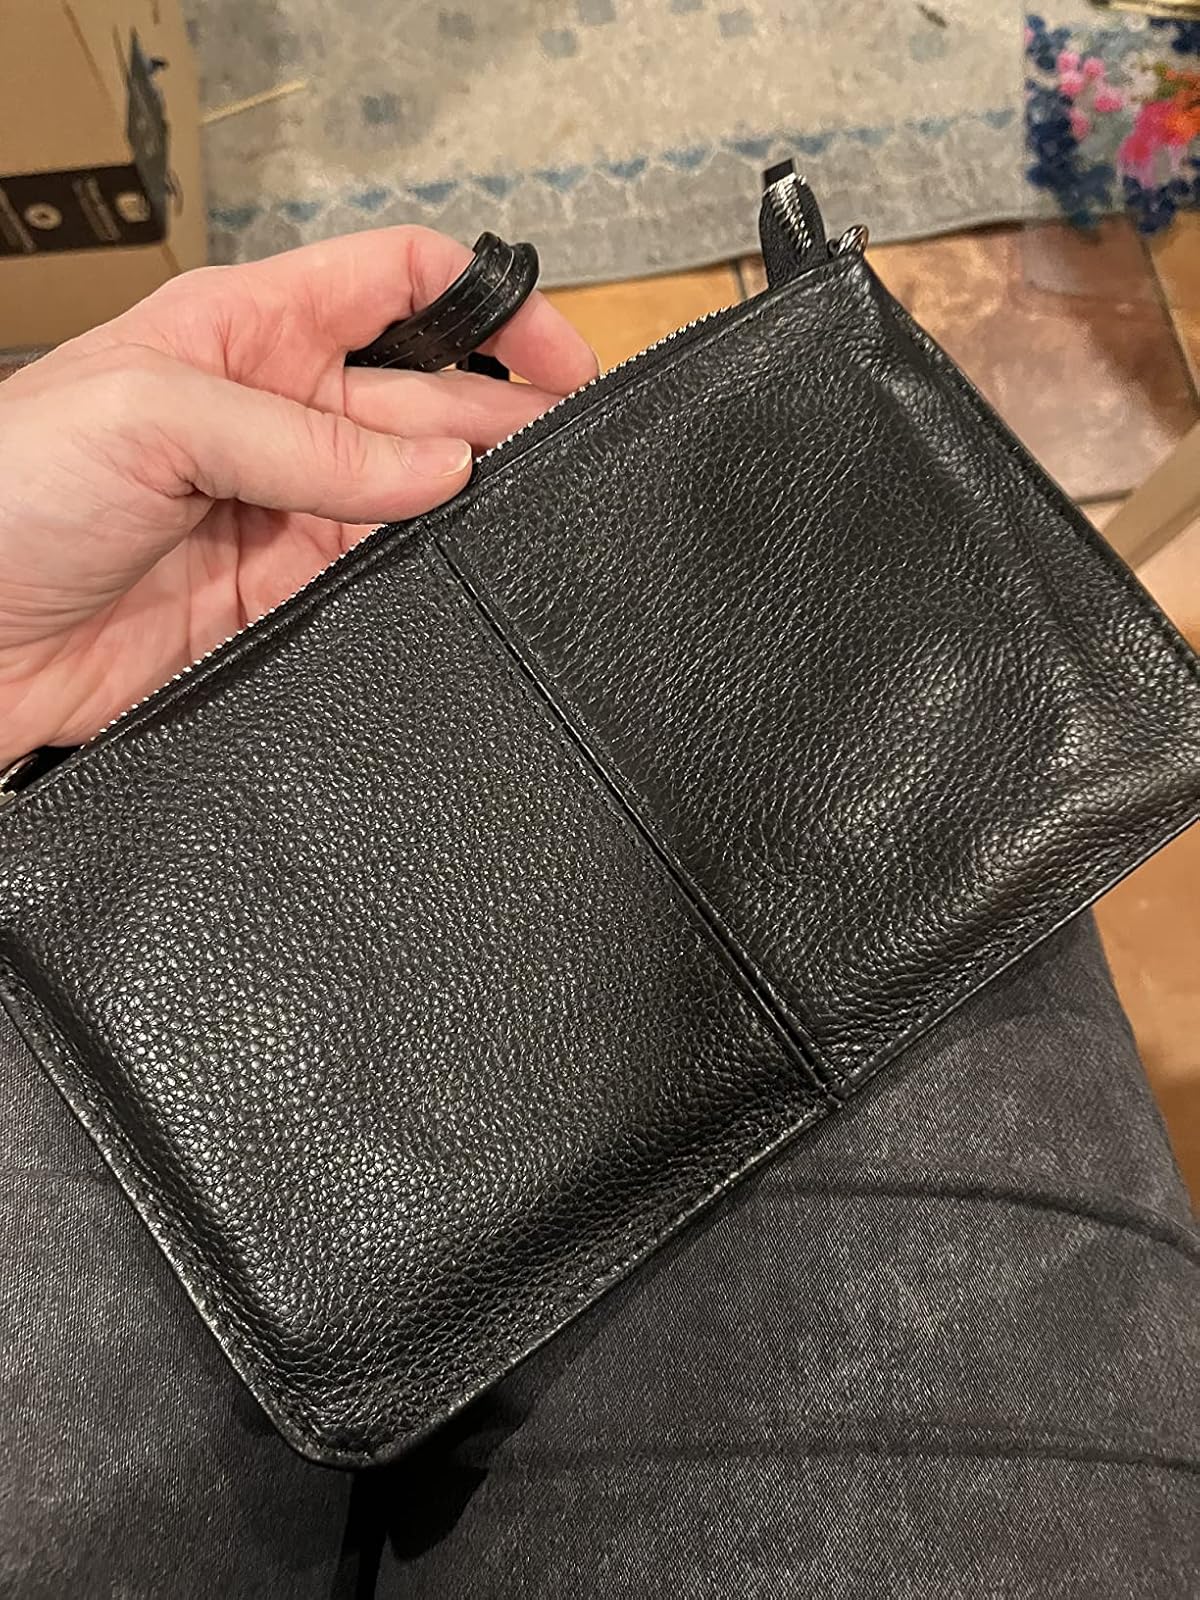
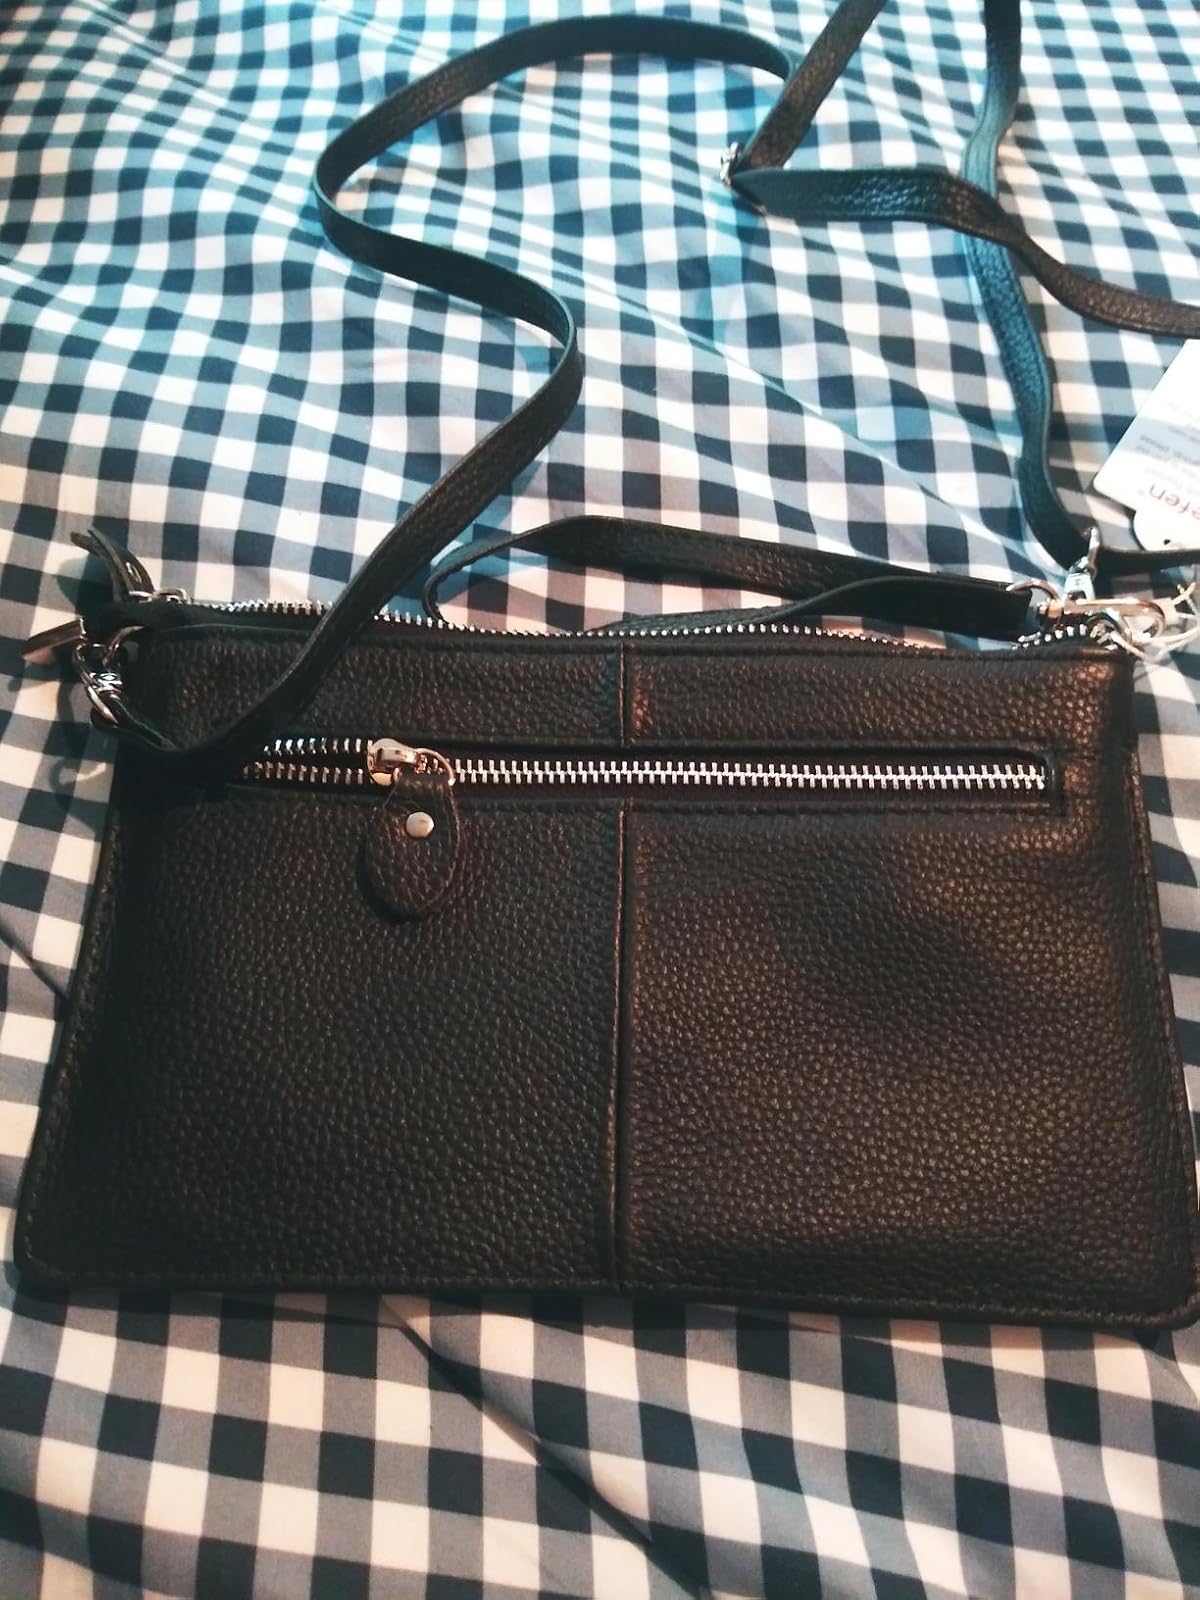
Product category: accessories_handbag
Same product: yes